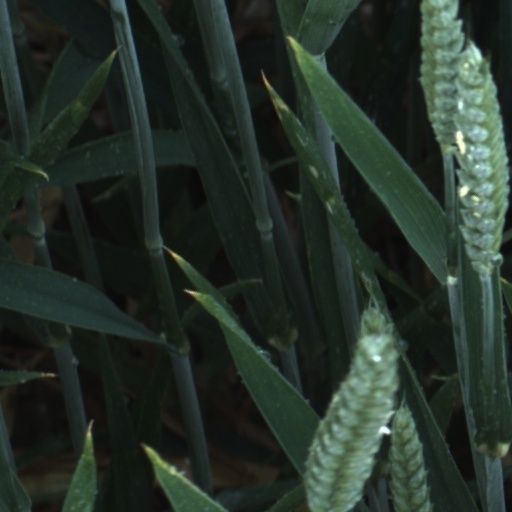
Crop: wheat